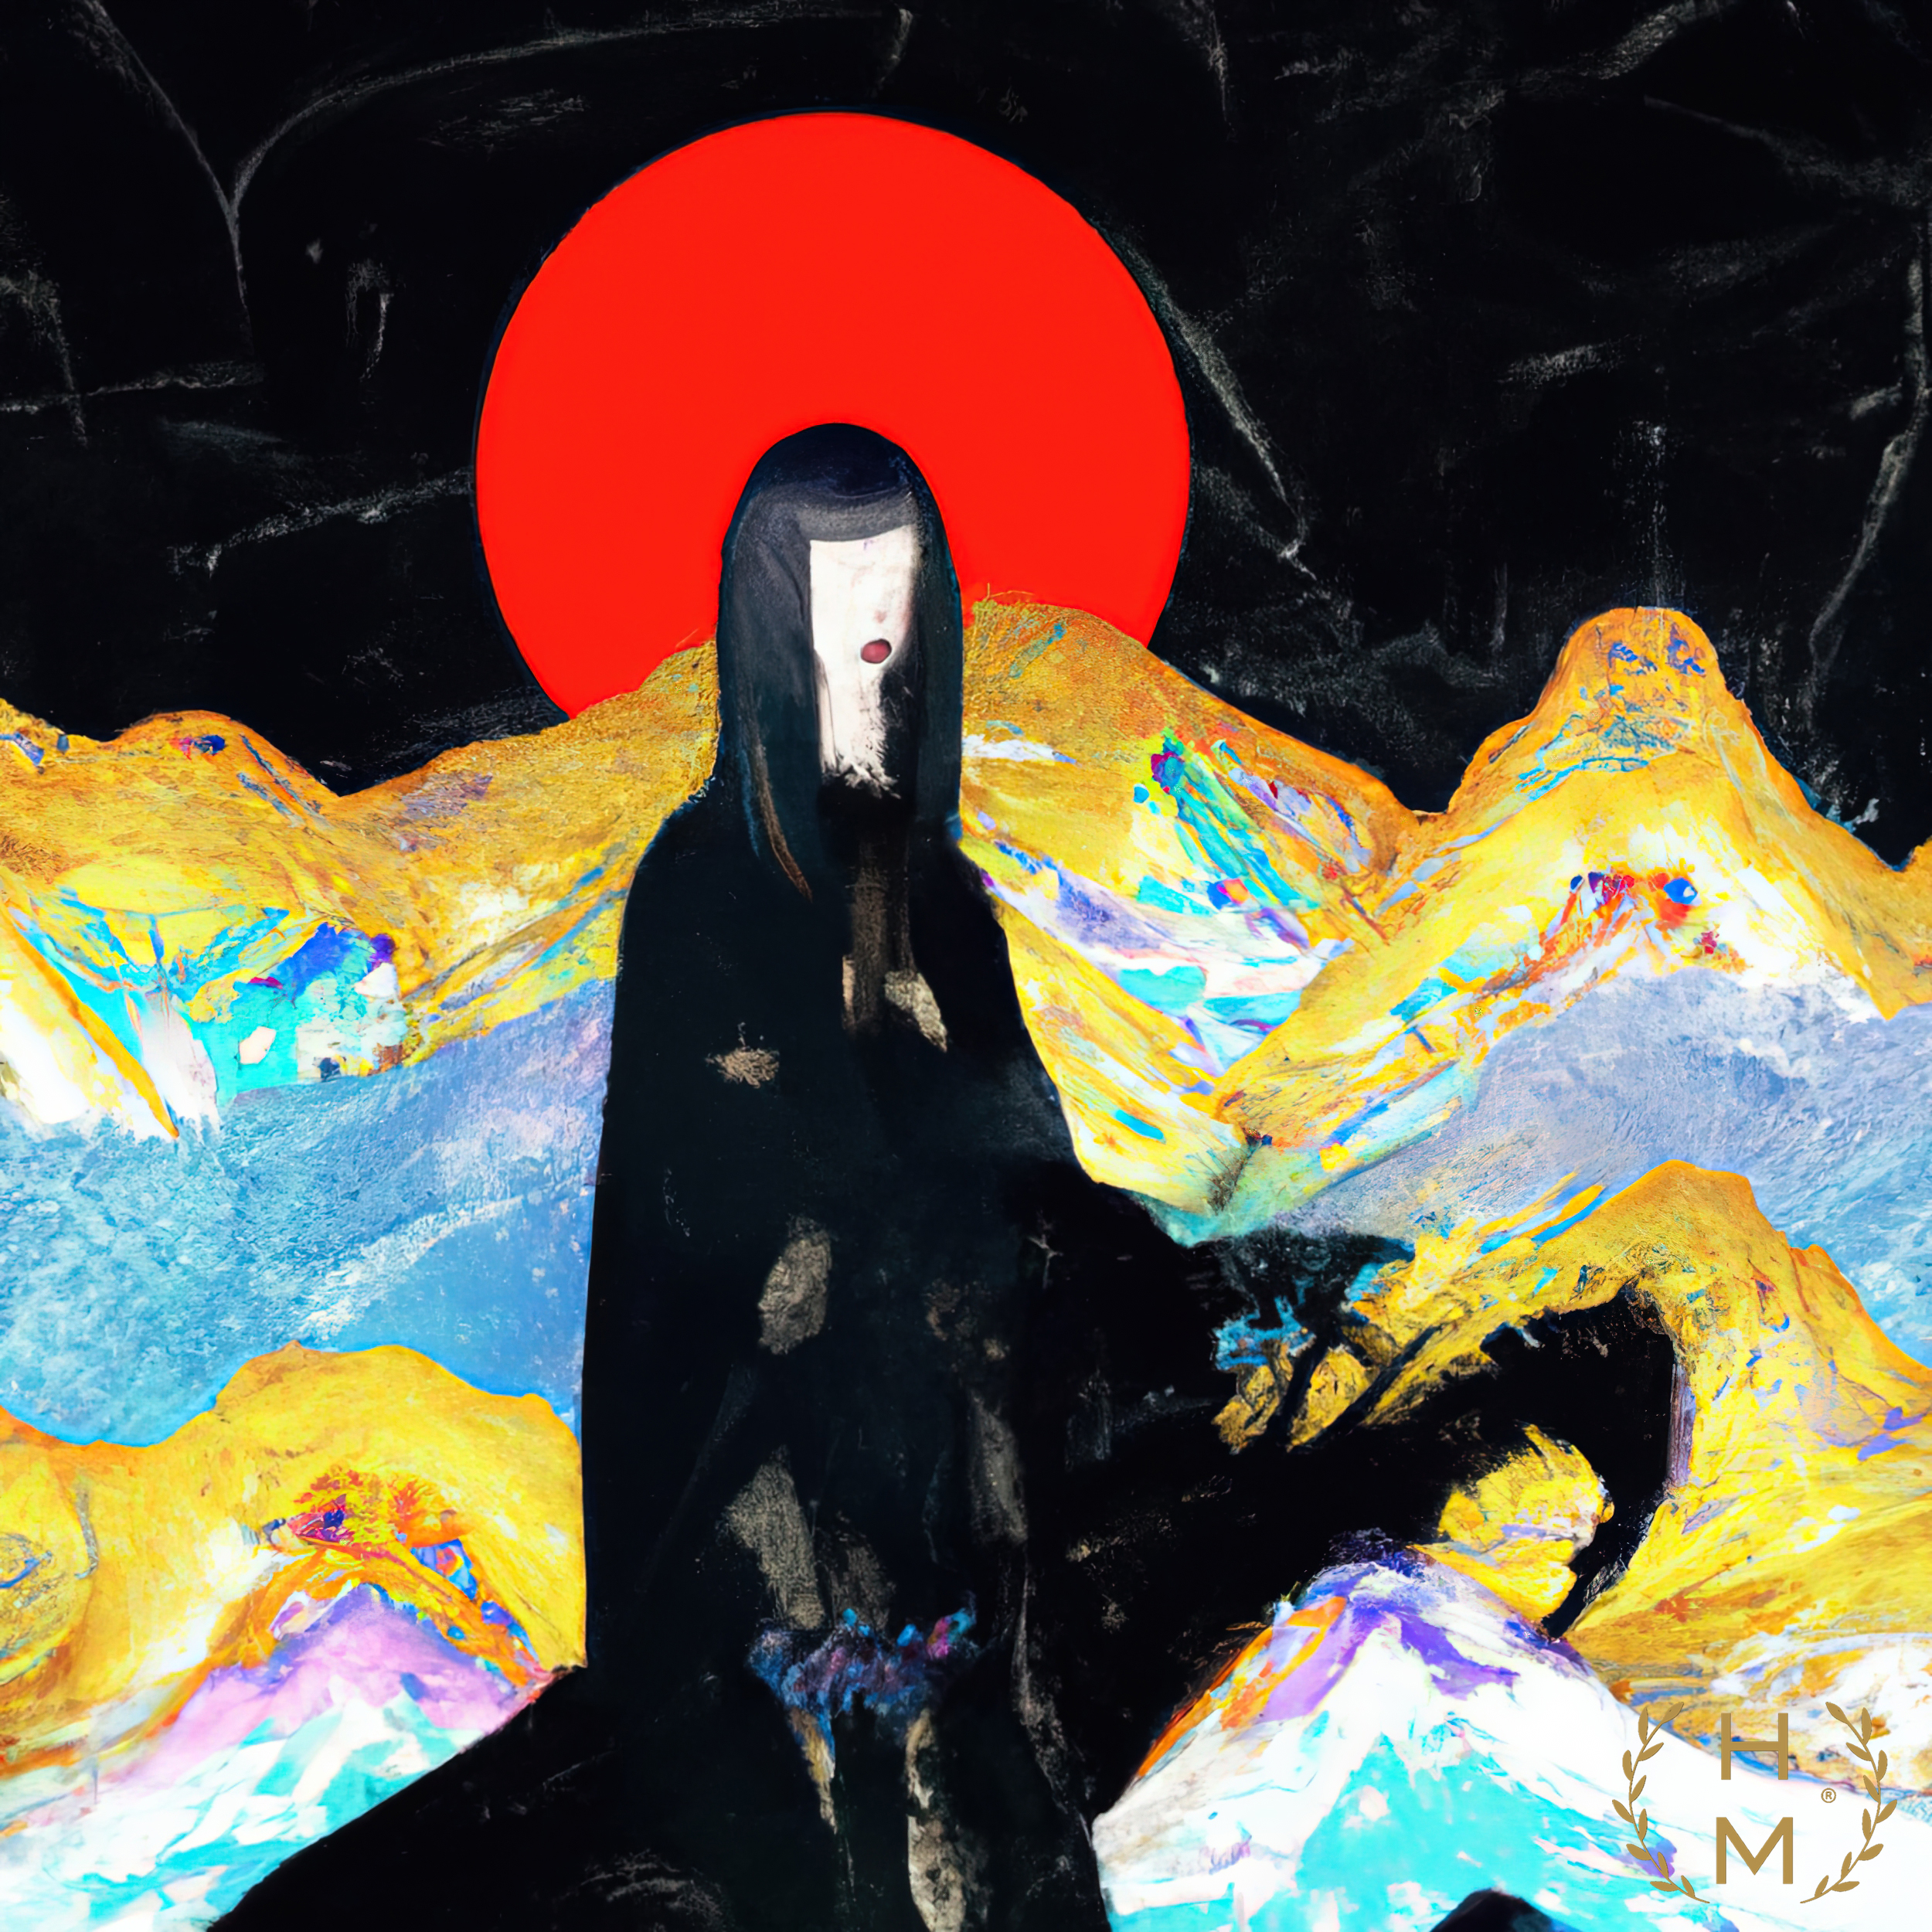
hel mort, hel, mort, helmort, art, contemporary art, contemporaryart, painting, paintings, woman, women, girl, girls, beautiful, style, fashion, digital, abstract, NFT, NFTs, mixed media, oil, oils, mixedmedia, artwork, art gallery, art brand, artbrand, artgallery, abstract painting, acrylic painting, paint, watercolor, art collector, portrait, canvas print, abstract canvas print, colorful canvas print, van gogh, great, cheap, interesting, amazing, ready to hang, impressionism, Tints and shades, font, space, electric blue, graphics, visual arts, triangle, carmine, graphic design, illustration, fictional character, modern art, astronaut, sleeve, hat, drawing, graffiti, printmaking, fiction, pattern